1844 United States presidential election

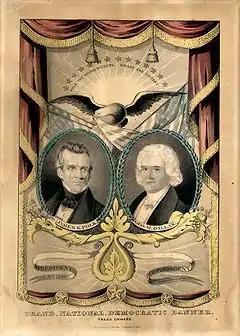
Grand National Democratic banner

Martin Van Buren, President of the United States between 1837 and 1841, and chief architect of Jacksonian democracy, was the presumptive Democratic presidential contender in the spring of 1844. With Secretary of State John C. Calhoun withdrawing his bid for the presidency in January 1844, the campaign was expected to focus on domestic issues. All this changed with the Tyler treaty. Van Buren regarded the Tyler annexation measure as an attempt to sabotage his bid for the White House by exacerbating the already strained North-South Democratic alliance regarding slavery expansion. Calhoun's Packenham Letter would serve to spur Democrats of the South to the task of forcing the Northern wing of the party to submit to Texas annexation, despite the high risk of "aggressively injecting slavery into their political campaign over Texas."